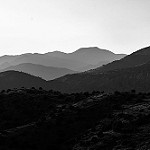
Label: mountain